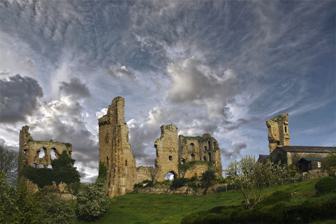
Building: Sheriff Hutton Castle
Country: United Kingdom
Year built: 1382
Castle in North Yorkshire, England not to be confused with Hutton Castle in the Scottish Borders Sheriff Hutton Castle Sheriff Hutton , North Yorkshire in England Sheriff Hutton Castle Location of Sheriff Hutton Castle Coordinates 54°05′16″N 1°00′17″W / 54.08778°N 1.00472°W / 54.08778; -1.00472 Type Stone quadrangular fortress Height 98 feet (30 m) Site information Owner Private Open to the public No Site history Built c. 1135–1154 (original site) c. 1382 (second site) Materials Sandstone Sheriff Hutton Castle is a ruined quadrangular castle in the village of Sheriff Hutton , North Yorkshire, England. The site of the castle is 10 miles (16 km) north of York , and 8 miles (13 km) south-east of Easingwold . History The original motte and bailey castle, the remains of which can be seen to the south of the churchyard, was built here in the Forest of Galtres by Bertram de Bulmer, Sheriff of York during the reign of King Stephen ( c. 1135 –1154). The stone castle was built at the western end of the village by John, Lord Neville in the late fourteenth century. In 1377, John Nevill obtained a charter for a market on Monday and an annual fair on the eve of the exaltation of the Holy Cross (14 September). A licence to crenellate was granted by Richard II in 1382, although it is unknown whether building work had commenced before this date. The building has been credited to John Llewyn, who also built nearby Bolton Castle in 1378, on stylistic and documentary grounds. The castle passed to John's son, Ralph Neville , the first Earl of Westmorland . Upon Ralph's death in 1425, the Neville estates were partitioned. Ralph's grandson, Ralph Neville, 2nd Earl of Westmorland , retained the title and the Durham estates and his younger son by his second marriage, Richard Neville, 5th Earl of Salisbury , retained the Yorkshire estates, including Sheriff Hutton. Upon the death of Salisbury's son, Richard Neville, 16th Earl of Warwick , in 1471 at the Battle of Barnet , his lands were given to Richard, Duke of Gloucester , brother of Edward IV by right of his wife, Anne Neville . Richard often stayed at the castle during his tenure as Lord of the North . Its proximity to York made it convenient to Richard. By the middle of October 1480, Richard was at Sheriff Hutton where he received news from the Earl of Northumberland that the Scots might attempt retaliation for the raiding party that Richard had led across the borders. Northumberland wrote to the magistrates of York ordering them to prepare an armed force. The men of York sent an alderman to Richard at Sheriff Hutton seeking his advice. Sheriff Hutton Castle In 1484, Richard established a royal household for the young Edward, Earl of Warwick , son of George Plantagenet, 1st Duke of Clarence , and John de la Pole, 1st Earl of Lincoln . In July 1484, Richard established the Council of the North , with its chief headquarters at Sheriff Hutton and Sandal Castle . The Council lasted for a century and a half. In 1485, the pretender to the throne, Lambert Simnel , was transferred from the castle to the Tower of London by Henry Tudor . In 1485, while awaiting the invasion of Henry VII at Nottingham, Richard sent his niece, Elizabeth of York , her sisters, and the Earls of Warwick, Lincoln, Lord Morley and John of Gloucester, to the castle. After Richard's death at the Battle of Bosworth , the castle became the property of Henry VII. John Skelton visited the castle in 1495 and wrote a poem "The Garlande of Laurell" about lady Elizabeth Tilney (countess of Surrey, 1st wife of Thomas Howard, Earl of Surrey, later 2nd Duke of Norfolk). The Howards lived in the castle, although it still belonged to the crown, because Thomas Howard, later 2nd Duke of Norfolk was King's Lieutenant in the North from 1489 to 1499 and possibly constable of Sheriff Hutton Castle. In 1499/1500 Sir Thomas Darcy (in 1509 made 1st Baron Darcy) became the castle's constable and steward (replacing Surrey). In 1509 Sir Thomas Darcy was then replaced by Sir Richard Cholmondeley . (Another source claims in 1525 that the castle was where Henry VIII sent Henry Fitzroy to be raised, suggesting it still belonged to the crown. ) A survey of this date describes the castle as being in need of repair. In 1536 Sir Henry sold the castle to the Howard family. In 1537 Thomas Howard , the second Duke of Norfolk made repairs to the castle but, following the council's relocation to York in the mid-sixteenth century, the castle went into decline. [ note 1 ] A further campaign of repairs was undertaken by Henry, Earl of Huntingdon in 1572. The Earl hoped the President of the council would use the castle as a residence, and he described it as an 'olde Castell aamoste ruinated.' In 1618 it was again described as ruinous. The castle was acquired by the Ingram family in 1622, and stone from the site was used for various buildings in Sheriff Hutton village. The castle remained in the Ingram family until the early twentieth century, by which time the ruins were being used as a farmyard. However, the castle and the adjacent park were leased in the 18th/19th centuries by George Lowther Thompson . It was designated a scheduled ancient monument in the 1950s. The castle is now privately owned, being in the possession of the Howarth family since the 1940s, it was sold in 2019 to another private owner. Description Both castle sites lie on the south side of the village, being some 10 miles (16 km) north of York, and 8 miles (13 km) south-east of Easingwold. The castle is quadrangular in form, with four rectangular corner towers connected by ranges of buildings, enclosing an inner courtyard. The northern and western sides are straight, whereas those on the south and east contain obtuse , outward pointing angles at their centres. The entrance lies in the east wall, protected by a gatehouse . The fabric of the castle was largely rubble mudstone, dressed with sandstone, which was quarried at Terrington . Only sections of the towers stand to their original height, and the ranges of buildings and curtain walls between have now largely gone. A middle and outer ward originally existed, but these are now covered by the adjacent farm. The castle is a Grade II* listed building , and recognised as an internationally important structure. Notes